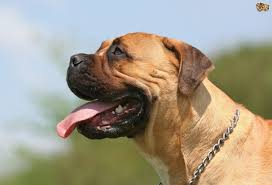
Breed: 231-n000077-bull_mastiff